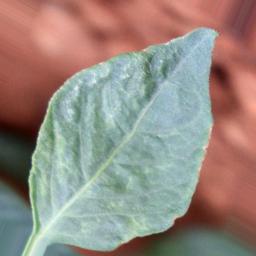
Label: healthy